William I of Württemberg

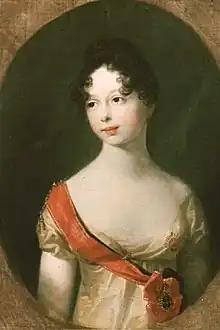
Queen Catherine in 1810's

Catherine and William's second daughter Sophie, who later became Queen of the Netherlands, was born on 17 June 1818. Despite the outwardly harmonious marriage of William and Catherine, William had extramarital affairs. He took to his former lover Blanche La Flèche again. Eduard von Kallee, born on 26 February 1818 is thought to have been his illegitimate son. When Catherine found her husband in Scharnhausen on 3 January 1819, with a lover (presumably Blanche La Fleche), she travelled back to Stuttgart. She died of complications from pneumonia on 9 January. William had the Württemberg Mausoleum constructed for her on Württemberg Hill and she was buried in 1824. To cover up the circumstances of her death he tried to obtain her letters, which he suspected contained information about his love affairs. The main political reason for this was so Württemberg's relationship with Russia would not be strained. William wrote in a letter that he was considering abdication. He wanted his brother Paul to renounce his claim to the throne, in favour of Paul's son, Frederick. After their mother's death, Catherine's sons by her first marriage went to live with their grandfather, Peter, the-then regent and later Grand Duke of Oldenburg.